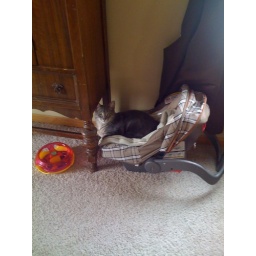
Purrball in the car seat